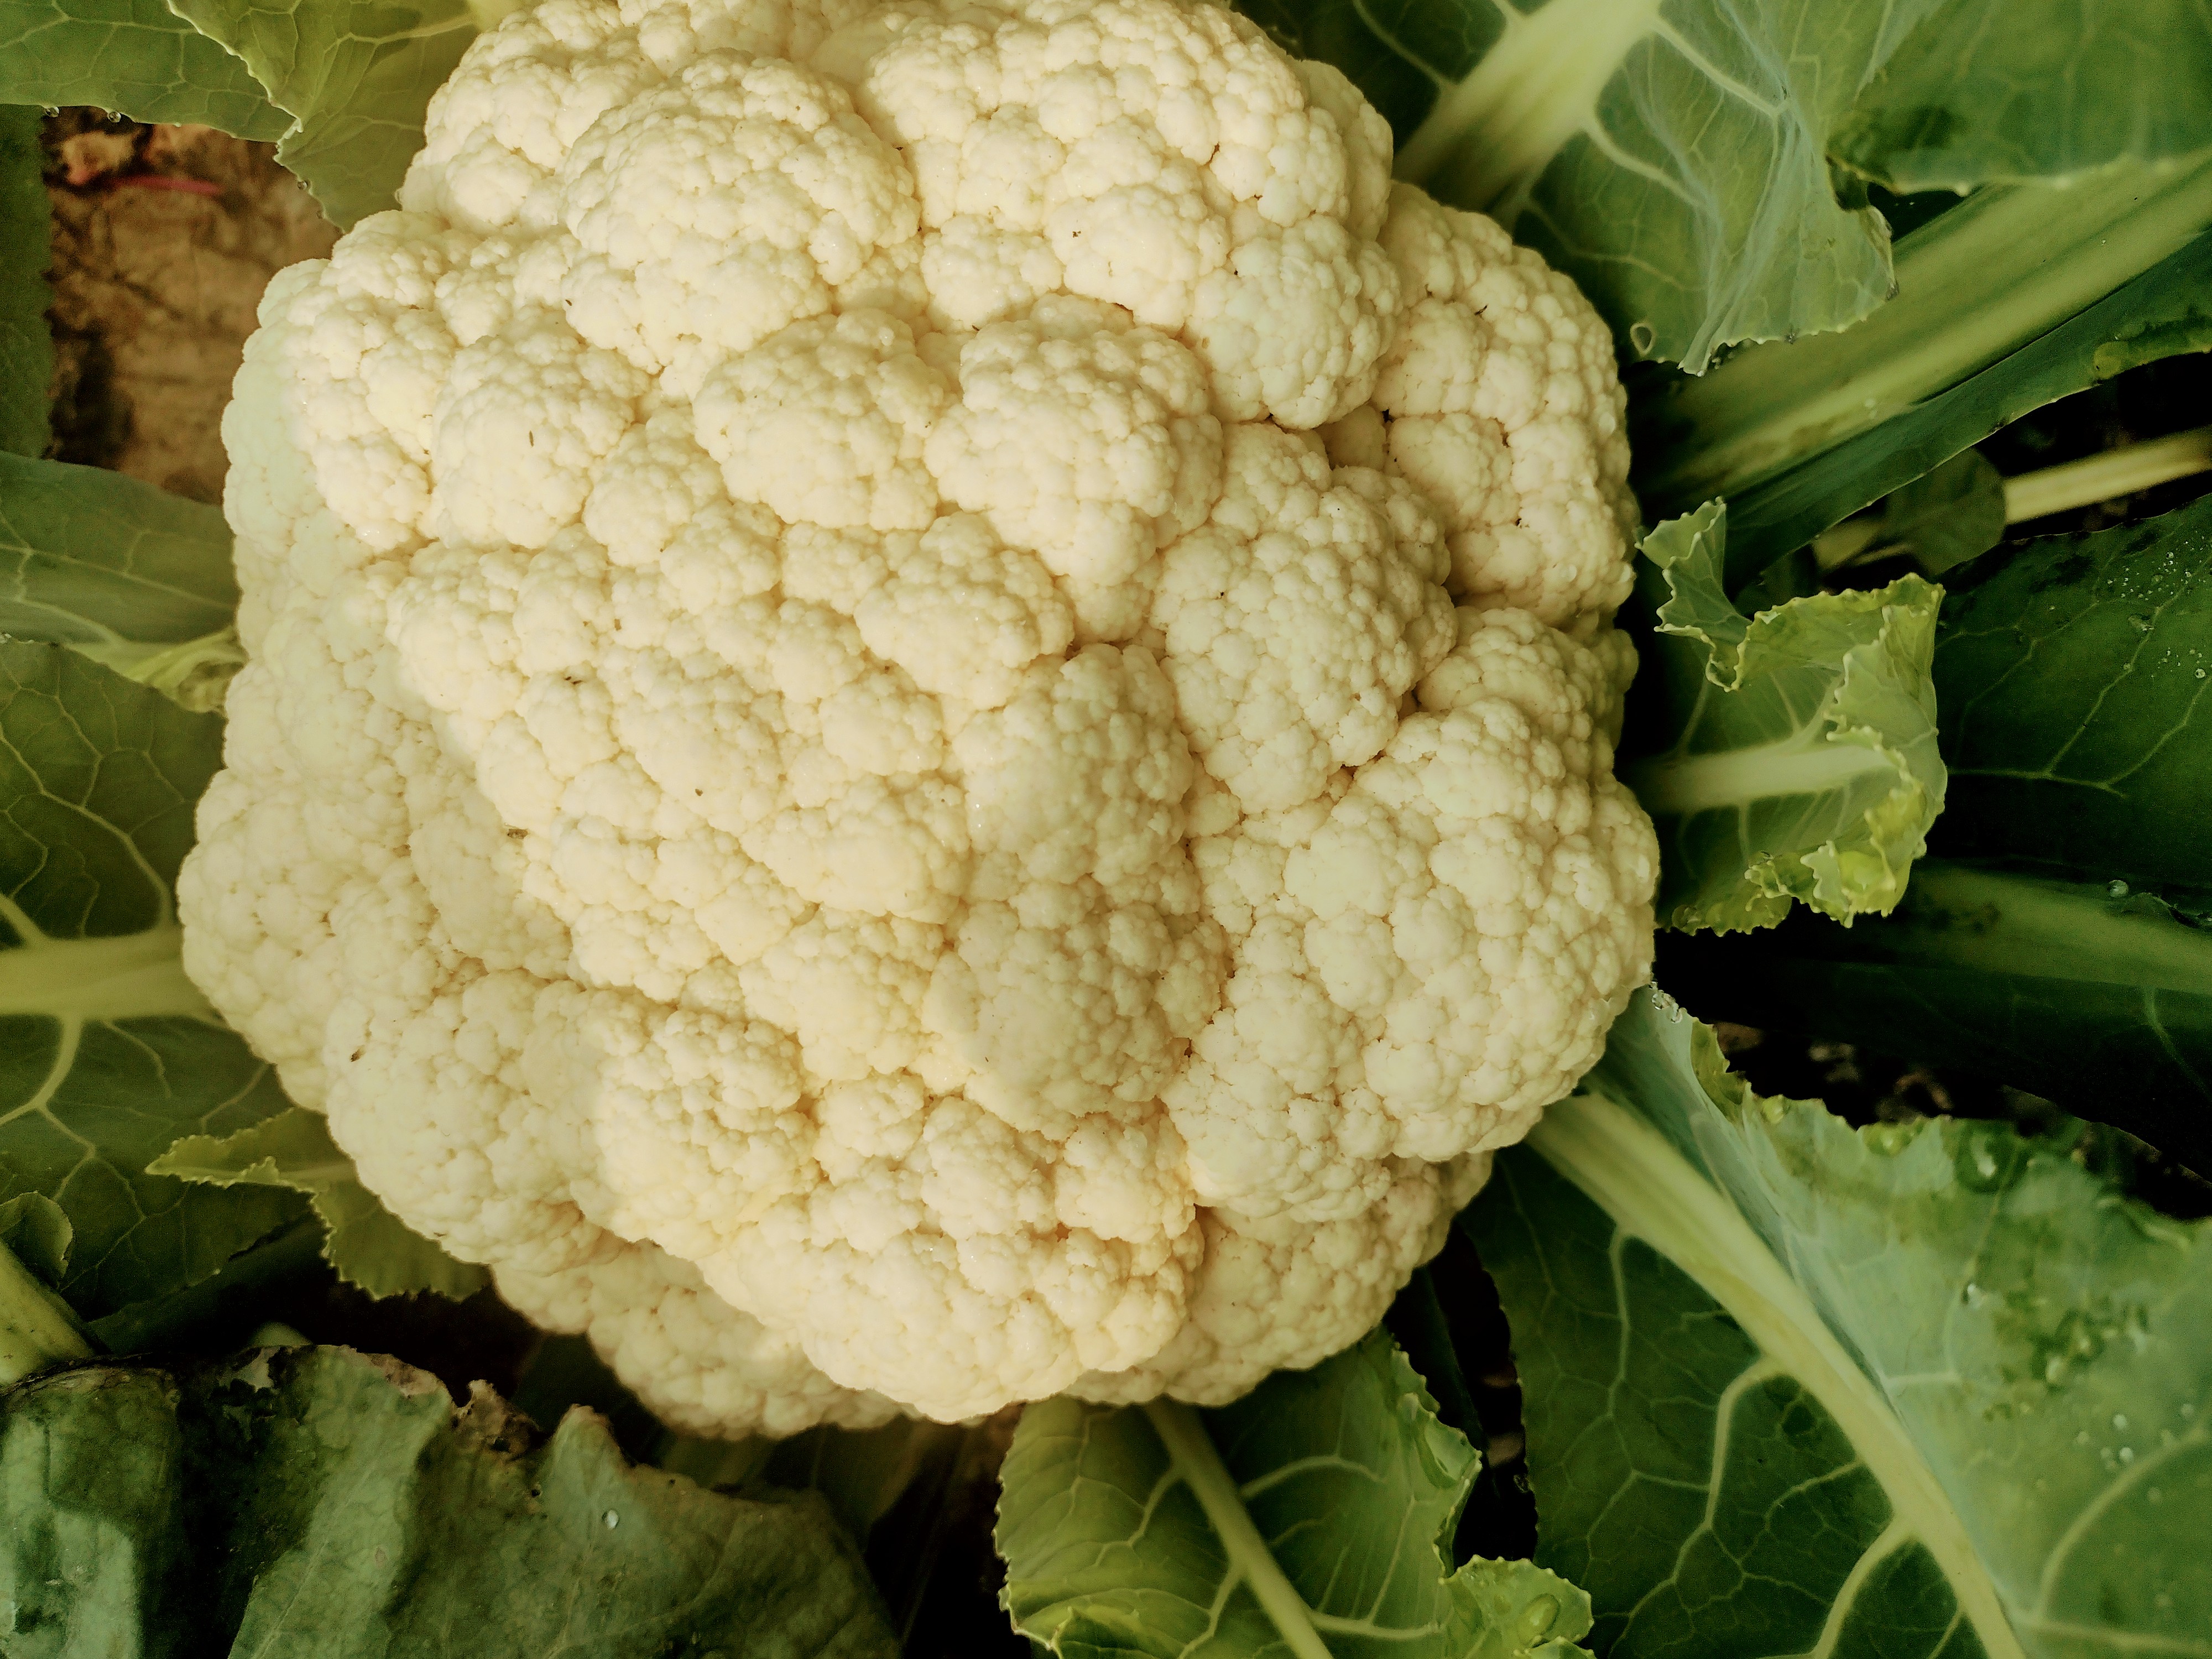
Label: No disease